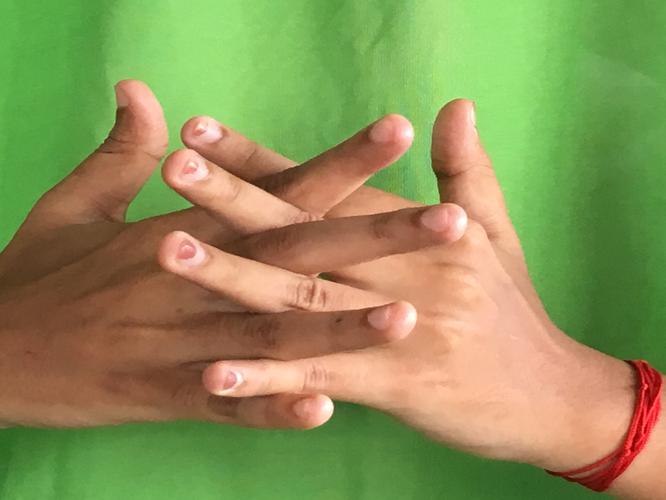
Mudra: Karkatta
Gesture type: double_hand